Albert Paley

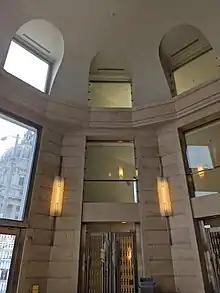

Albert Paley (born 1944) is an American modernist metal sculptor. Initially starting out as a jeweler, Paley has become one of the most distinguished and influential metalsmiths in the world. Within each of his works, three foundational elements stay true: the natural environment, the built environment, and the human presence. Paley is the first metal sculptor to have received the Lifetime Achievement Award from the American Institute of Architects. He lives and works in Rochester, New York with his wife, Frances.